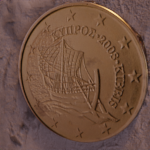
Coin value: 10cents
Country: cy
Edition: standard